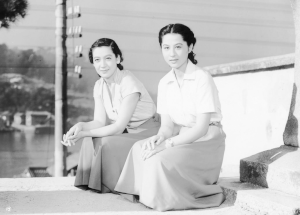
Kyōko Kagawa, née le 5 décembre 1931, est une actrice japonaise.